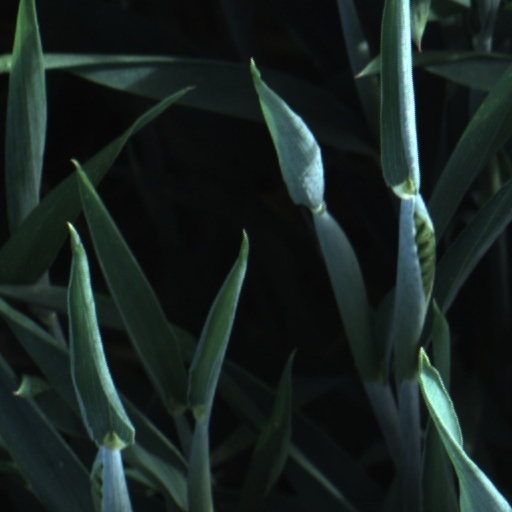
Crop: wheat